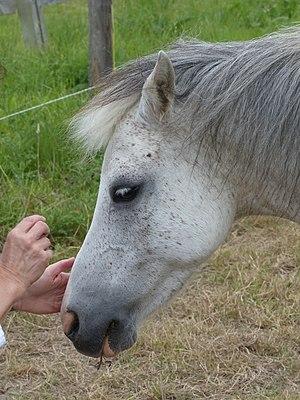
Haras national de Lamballe
Le Welsh A est le plus petit et le plus léger des quatre types du poney gallois. C'est également le seul qui vit à l'état semi-sauvage, et appartient donc aux races britanniques de poneys des montagnes et des landes.
Le haras national de Lamballe est l'un des cinq pôles équestres de la région française Bretagne. À l'origine, c'est un dépôt d'étalons royaux, créé à l'automne 1783 dans l'unique écurie d'une caserne de la ville de Lamballe. Supprimé en 1790, brièvement recréé en 1825, ce haras national trouve sa forme définitive à partir de 1842, ayant alors la charge de mettre des étalons reproducteurs à la disposition des propriétaires des 70 000 juments poulinières de sa circonscription. De nombreux travaux d'agrandissement permettent la construction de onze nouvelles écuries jusqu'au début du XXᵉ siècle, hébergeant alors jusqu'à 350 étalons de toutes races. Le haras national joue un rôle majeur dans le développement de la race du Norfolk-Breton, futur Postier breton, en important des étalons Trotteur Norfolk depuis l'Angleterre. Il est également à l'origine du succès de l'étalon demi-Ardennais Naous, l'un des étalons fondateur de la race du Trait breton.